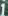
Number: 1